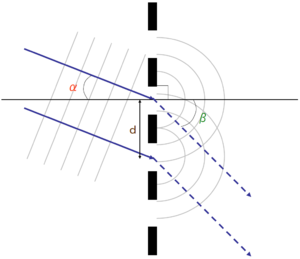
Un réseau de diffraction est un dispositif optique composé d'une série de fentes parallèles, ou de rayures réfléchissantes. Ces traits sont espacés de manière régulière, et l'espacement est appelé le « pas » du réseau. Si la distance entre plusieurs traits est de l'ordre de grandeur de la longueur de cohérence spatiale de la lumière incidente, le réseau permet d'obtenir des figures de diffraction particulières influencées par la répétition. Il s'agit donc d'un effet de diffraction lié à la répétition d'une structure optique, distinct de l'effet issu de la diffraction par une structure de taille comparable à la longueur d'onde, comme une fente de Young.